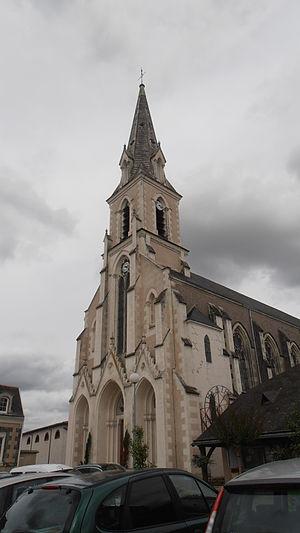
L'église de Saint-Laurent
La liste des églises de Maine-et-Loire recense de la manière la plus complète possible les églises, cathédrale et basiliques situées dans le département français de Maine-et-Loire.